Alikovo, Alikovsky District, Chuvash Republic

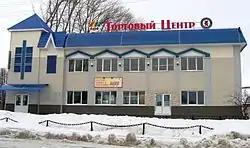
Univermag Alikovo

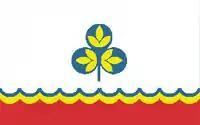
Flag of Alikovo

Alikovo ("Elĕk") is a rural locality (a "selo") and the administrative center of Alikovsky District of the Chuvash Republic, Russia, located south of Cheboksary, on the Cheboksary—Krasnye Chetai and Cheboksary—Yadrin auto routes. Population: The majority of the population is Chuvash.